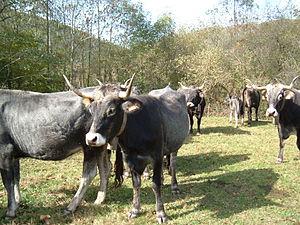
La Cantabrie est une communauté historique, une province et une communauté autonome monoprovinciale espagnole. La province de Cantabrie a été constituée le 28 juillet 1978. La loi organique du Statut d'autonomie de la Cantabrie a été adoptée le 30 décembre 1981.